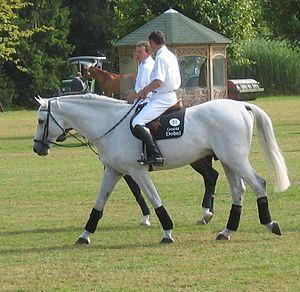
Dobels Cento est un étalon gris du stud-book Holsteiner, qui a participé à de nombreux Grand Prix de saut d'obstacles avec Otto Becker. Il est médaille d'or par équipes aux Jeux olympiques de Sydney en 2000, puis médaille de bronze par équipes à ceux d’Athènes en 2004.